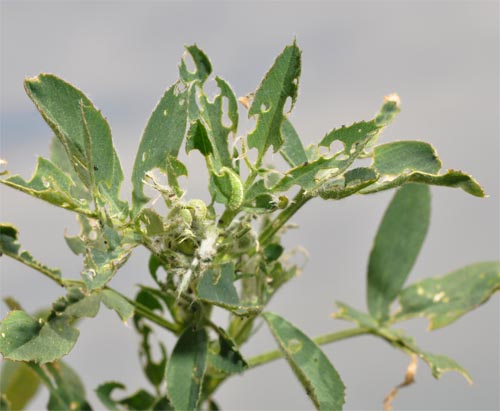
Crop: cherry
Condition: powdery_mildew